St. Thomas Wildcats

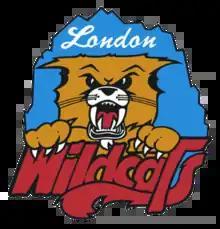
The team's logo and new colors in London.

The St. Thomas Wildcats were a minor professional ice hockey team in the Colonial Hockey League (CoHL) and played at the St. Thomas-Elgin Memorial Centre in St. Thomas, Ontario. The team was a founding member of the league and was owned by Doug Tarry, Sr. and later by Doug Tarry, Jr., who went on to purchase the London Knights in 1994. The team moved to nearby London, Ontario, in 1994 and became the London Wildcats with red and blue colours. After playing in London for the 1994–95 season, the franchise suspended operations for one year before moving to Dayton, Ohio, and becoming the Dayton Ice Bandits.